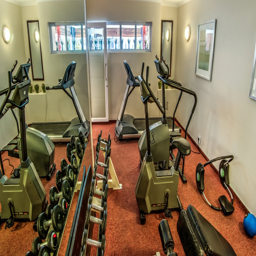
a city with a gym .